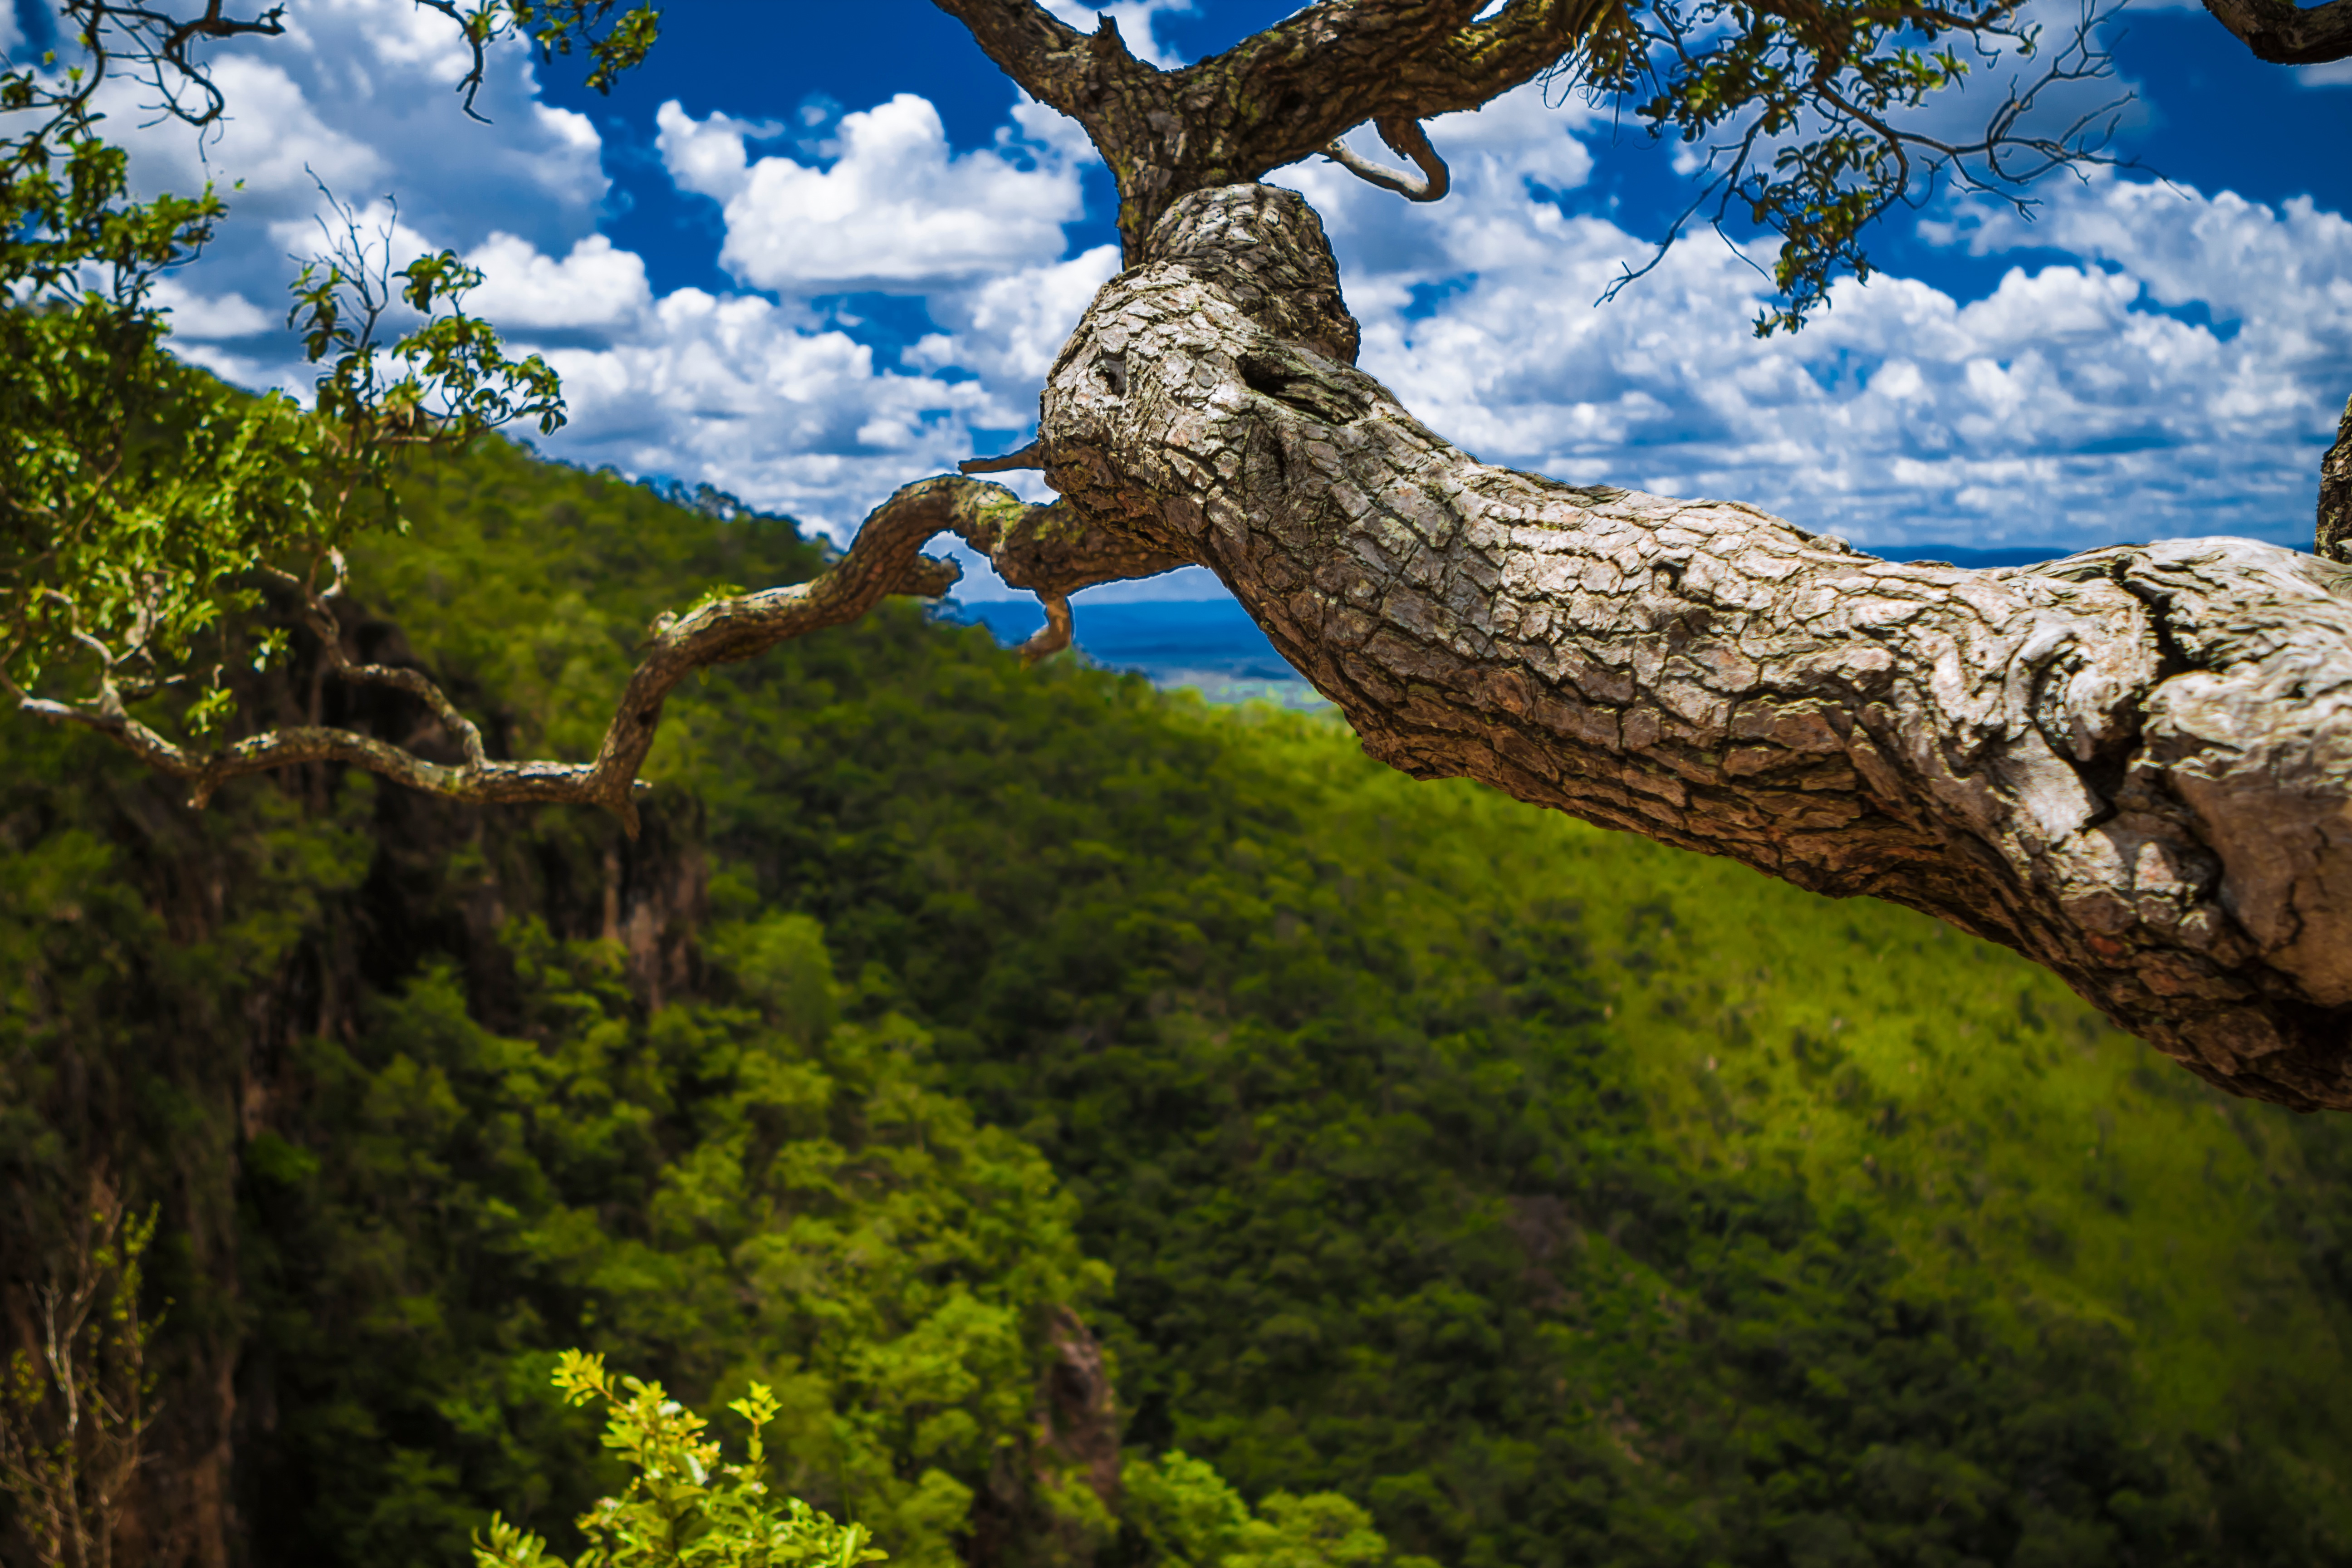
tree, nature, forest, wilderness, branch, mountain, plant, flower, jungle, flora, rainforest, woodland, habitat, ecosystem, biome, natural environment, woody plant